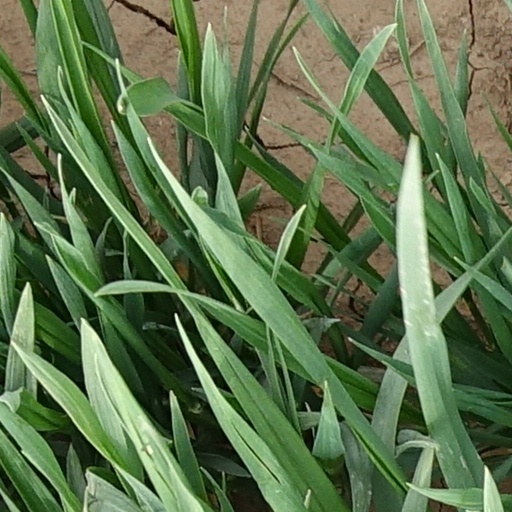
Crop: wheat